Scythris epistrota

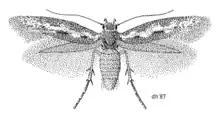
Illustration of "S. epistrota"

This species is endemic to New Zealand. Other than the type locality of the Port Hills near Christchurch, this species has been observed in Kaikōura, near Lake Pukaki, in Twizel, and in Queenstown.